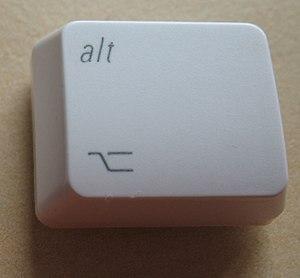
La touche d'option, souvent appelée improprement « touche Alt », est une des touches spéciales des claviers Apple. Elle sert de préfixe à d'autres touches, pour construire des raccourcis claviers, ainsi que pour obtenir certains caractères n'existant pas sur le clavier, tels que par exemple :